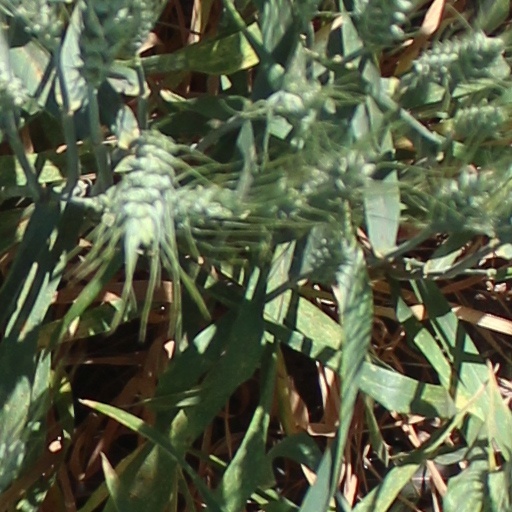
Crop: wheat